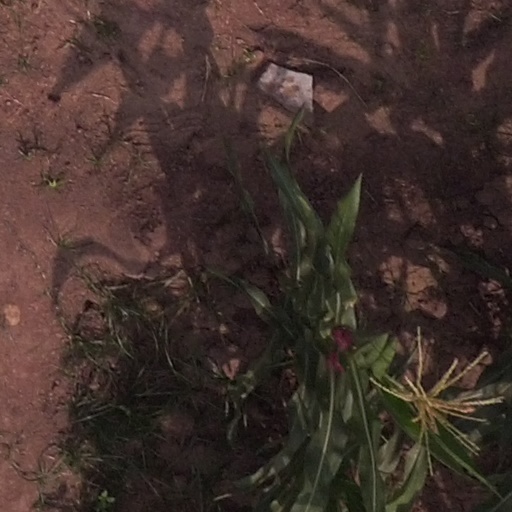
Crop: maize; corn